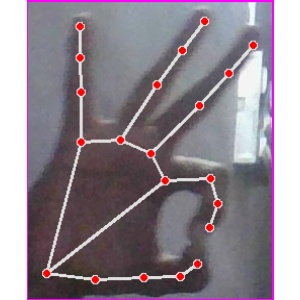
अक्षर: ण